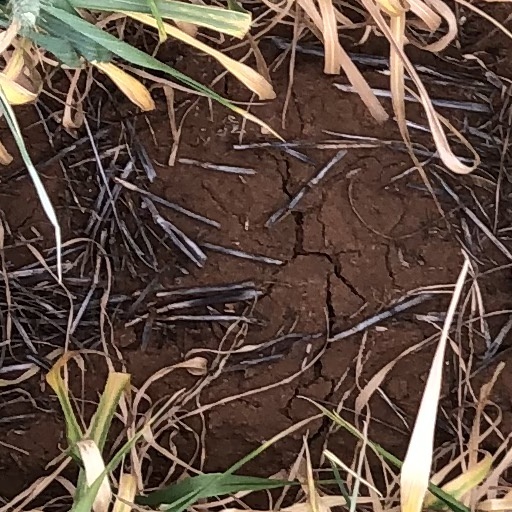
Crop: wheat